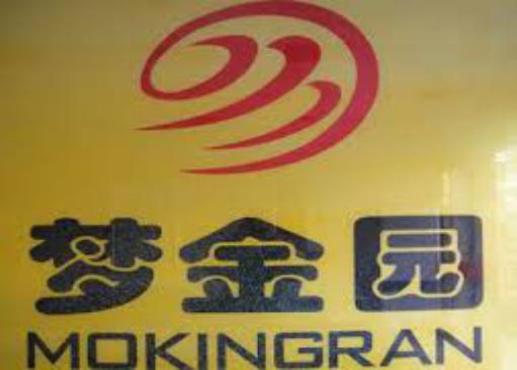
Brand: mokingran
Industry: Necessities